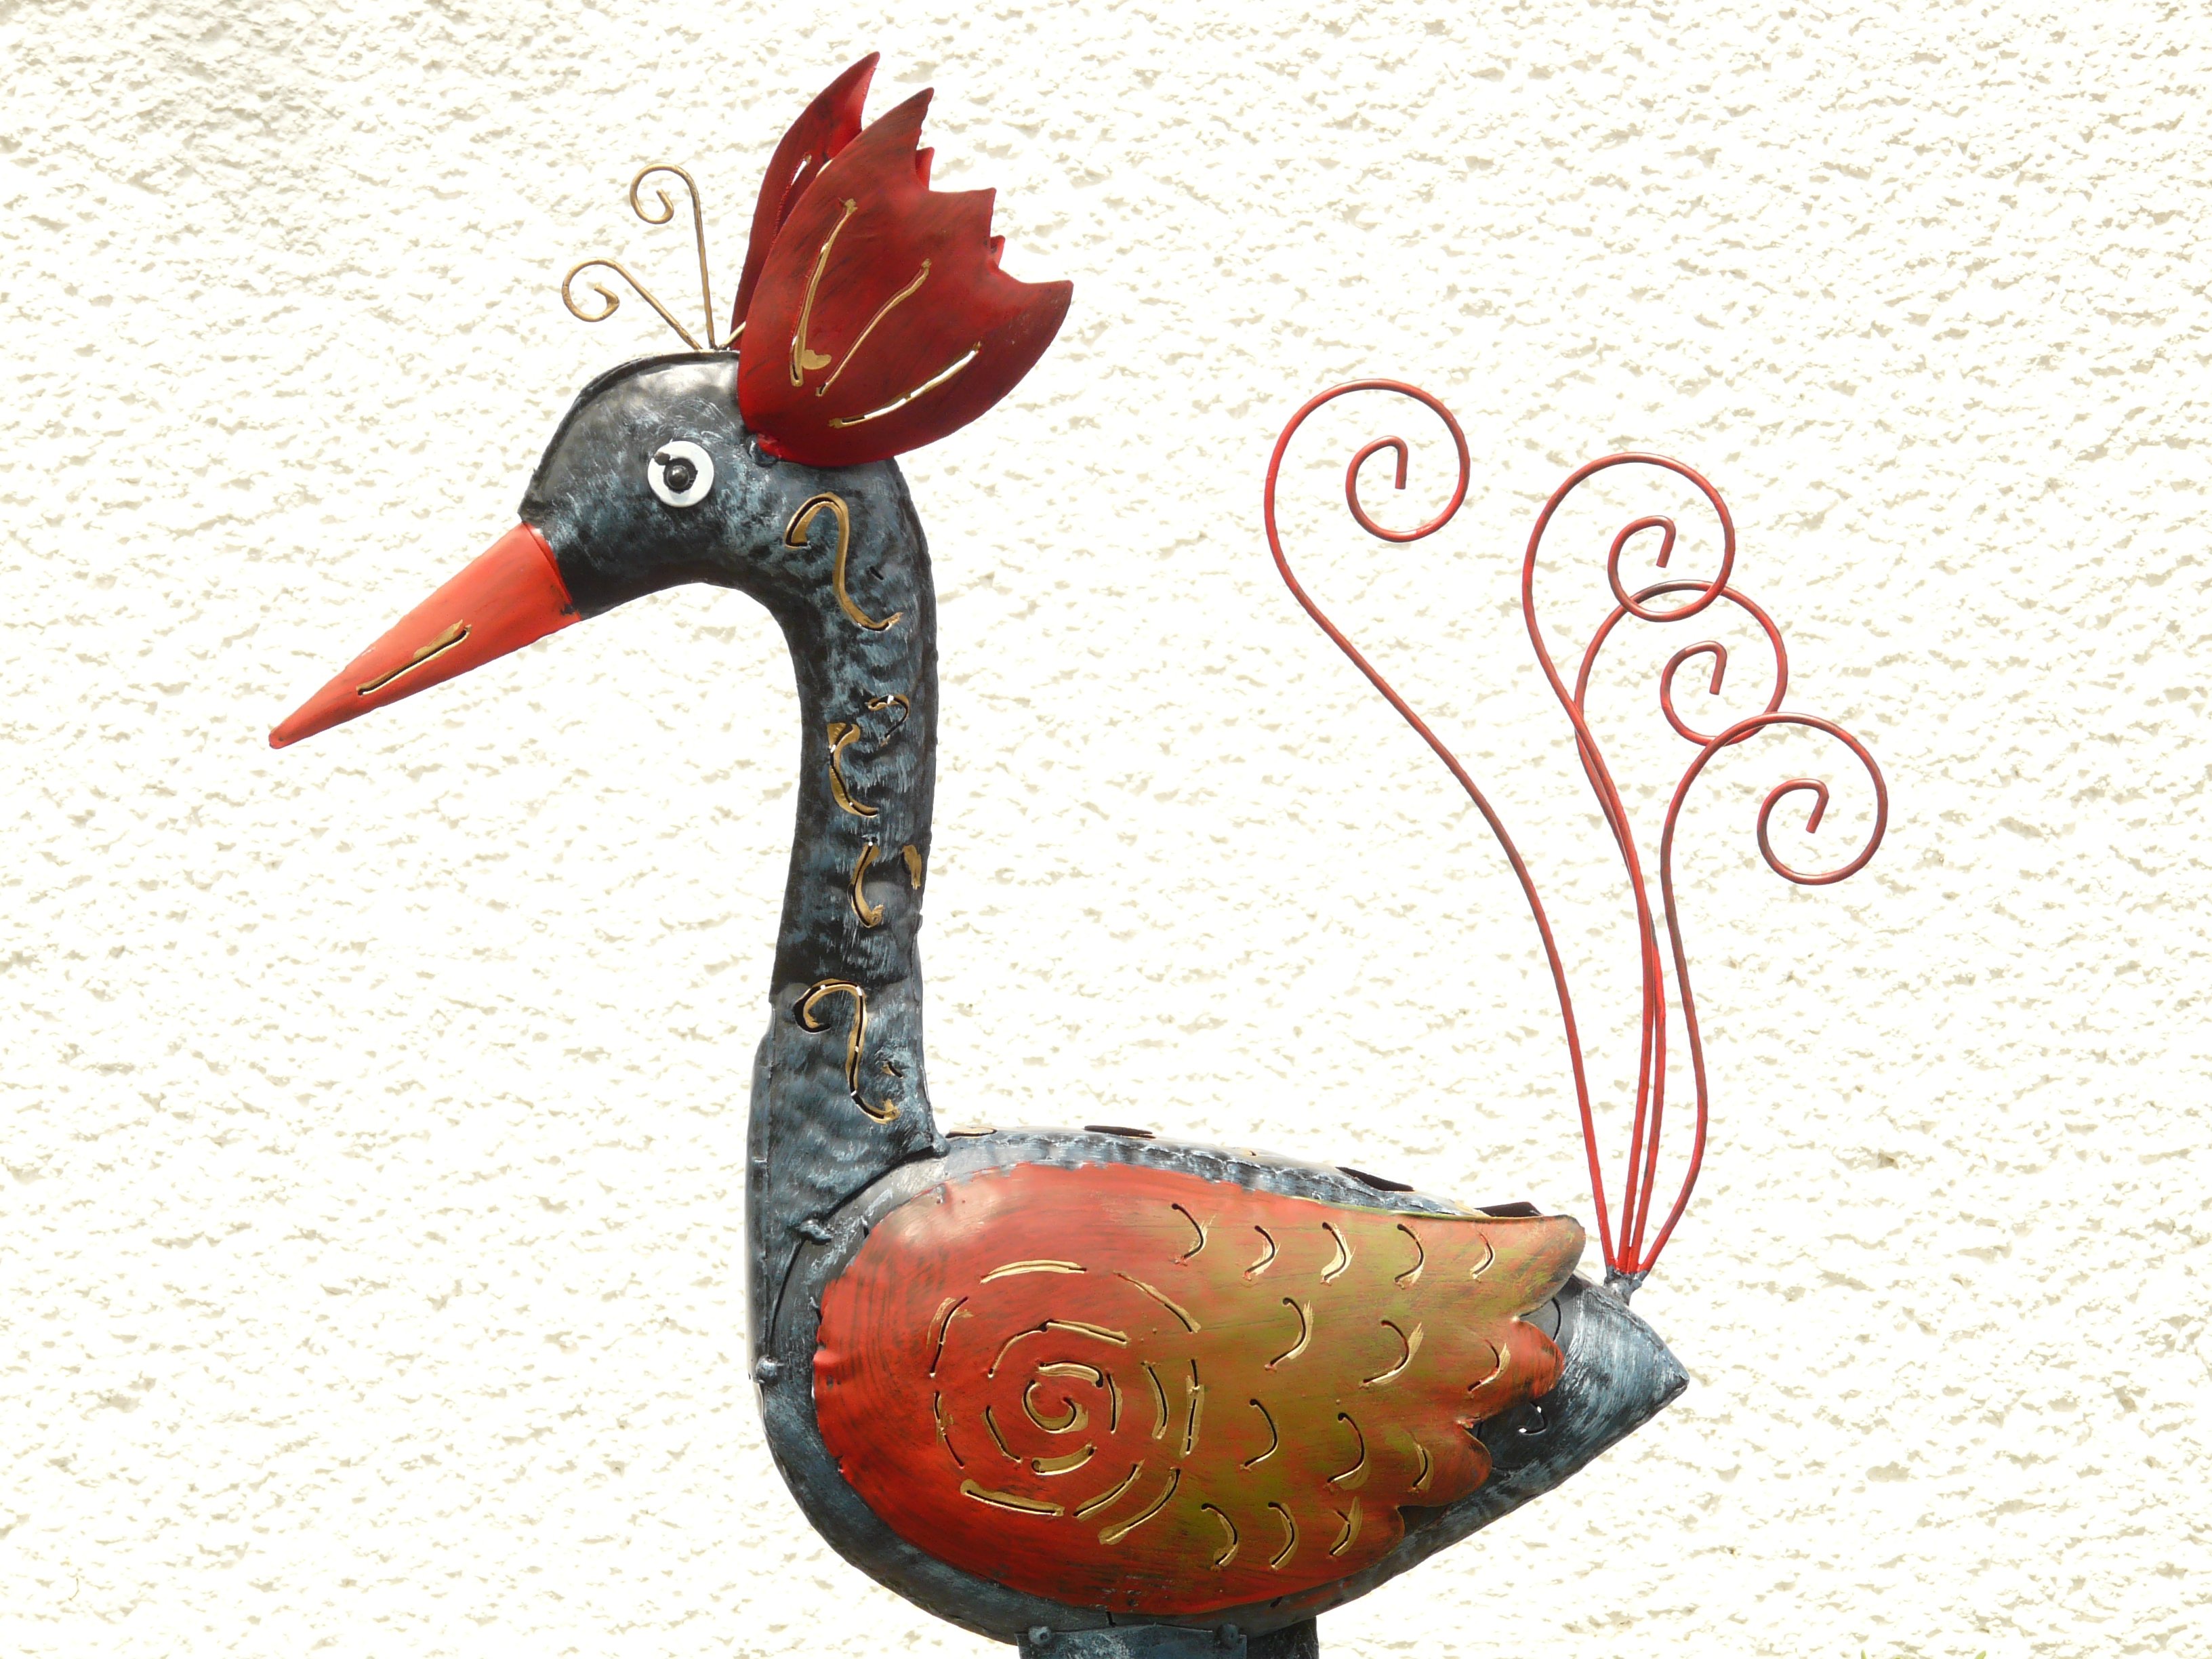
bird, metal, colorful, feather, chicken, peacock, rooster, hen, art, flamingo, figure, illustration, bill, hahn, water bird, cartoon